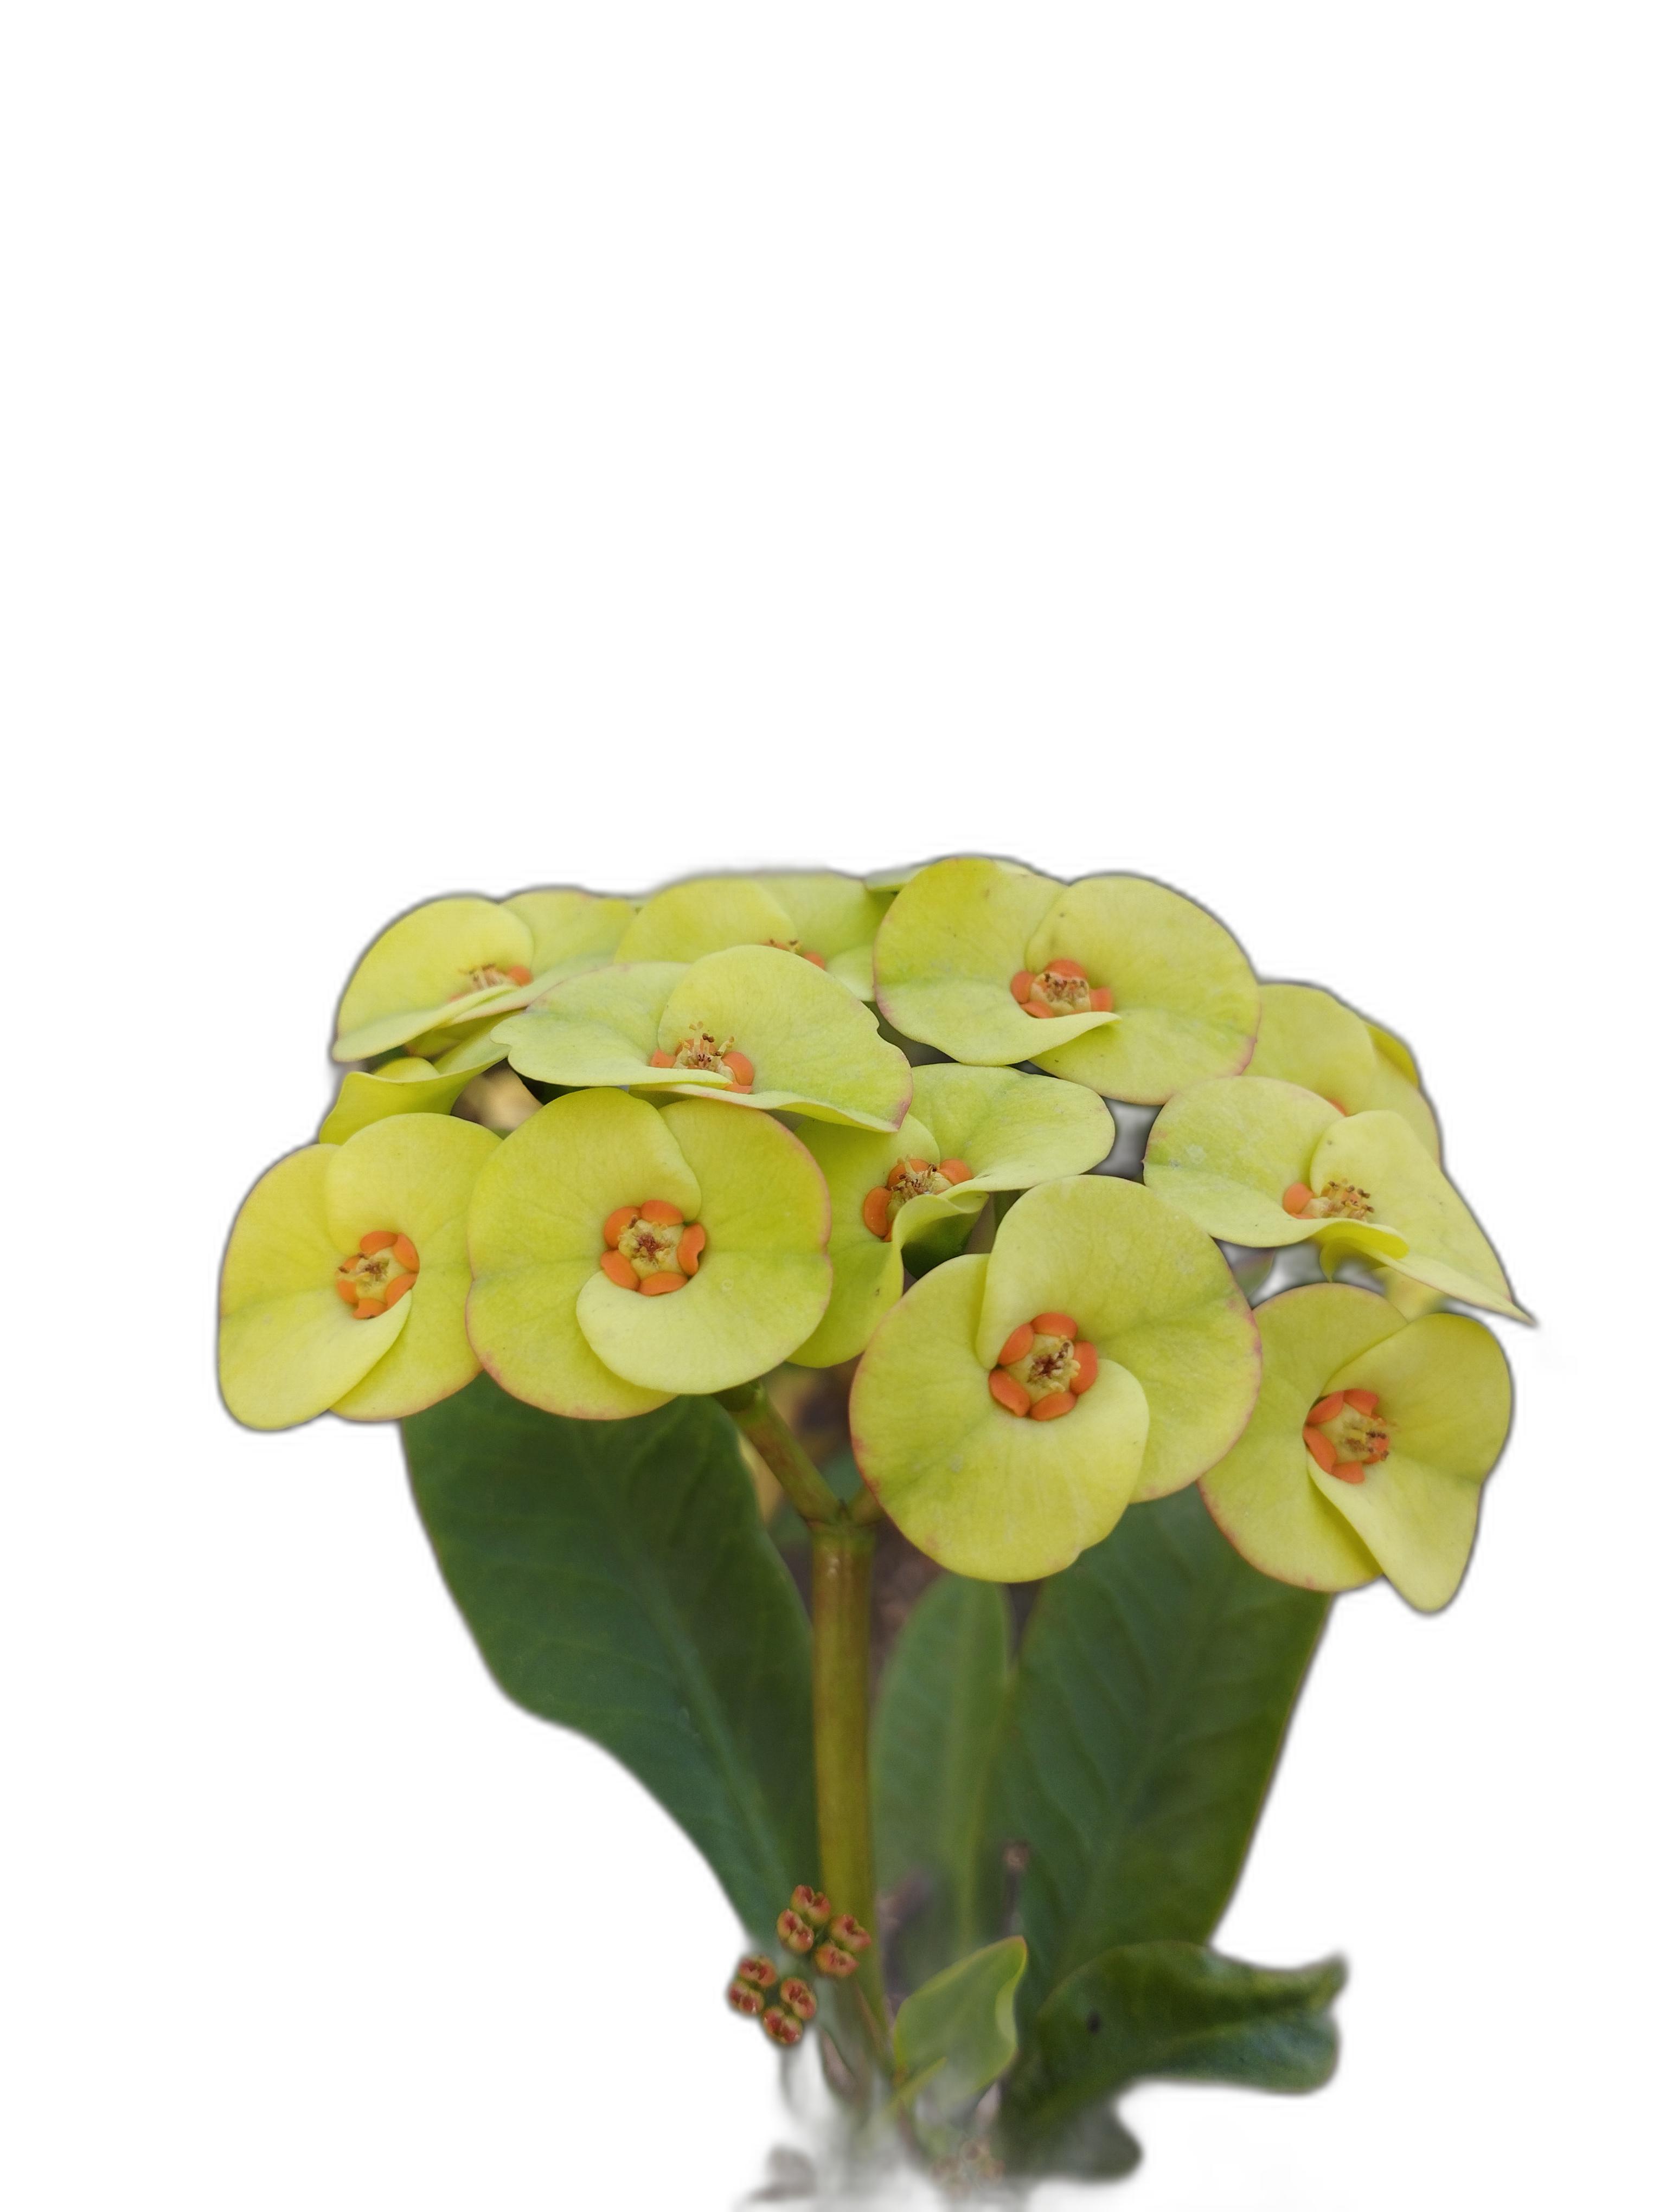
Label: Crown of thorns